Boy Meets Curl

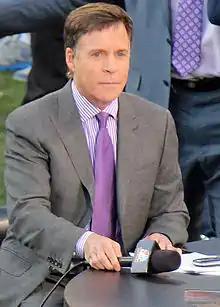
Sportscaster Bob Costas voiced himself in the episode.

With the 2010 Winter Olympics occurring in Vancouver, the writers wanted an Olympics-themed episode that could air during the Games. The script was written by Rob LaZebnik—his fourth writing credit—, who originally considered having the plot revolve around Homer competing in four-man bobsled. However, he decided a curling episode would allow for the plot to revolve around Homer and Marge and explore the issues of spouses competing together. The writers used some artistic license, because although curling is an Olympic sport, mixed-doubles, which is featured in the episode, was not an Olympic event at the time of airing (and made its Olympic debut eight years later). However, in the episode, it is explained that the event is being held as a demonstration sport. Curling had previously been shown in the season 13 episode "The Bart Wants What It Wants", when the family visits Toronto. In order to try to make the depiction of curling in the episode accurate, the writers visited a curling club and tried the sport themselves. They also consulted with four-time American mixed curling champions Brady and Cristin Clark, as well as Rick Patzke, the chief operating officer of the United States Curling Association, who felt that the writers took a "genuine interest" in the sport.